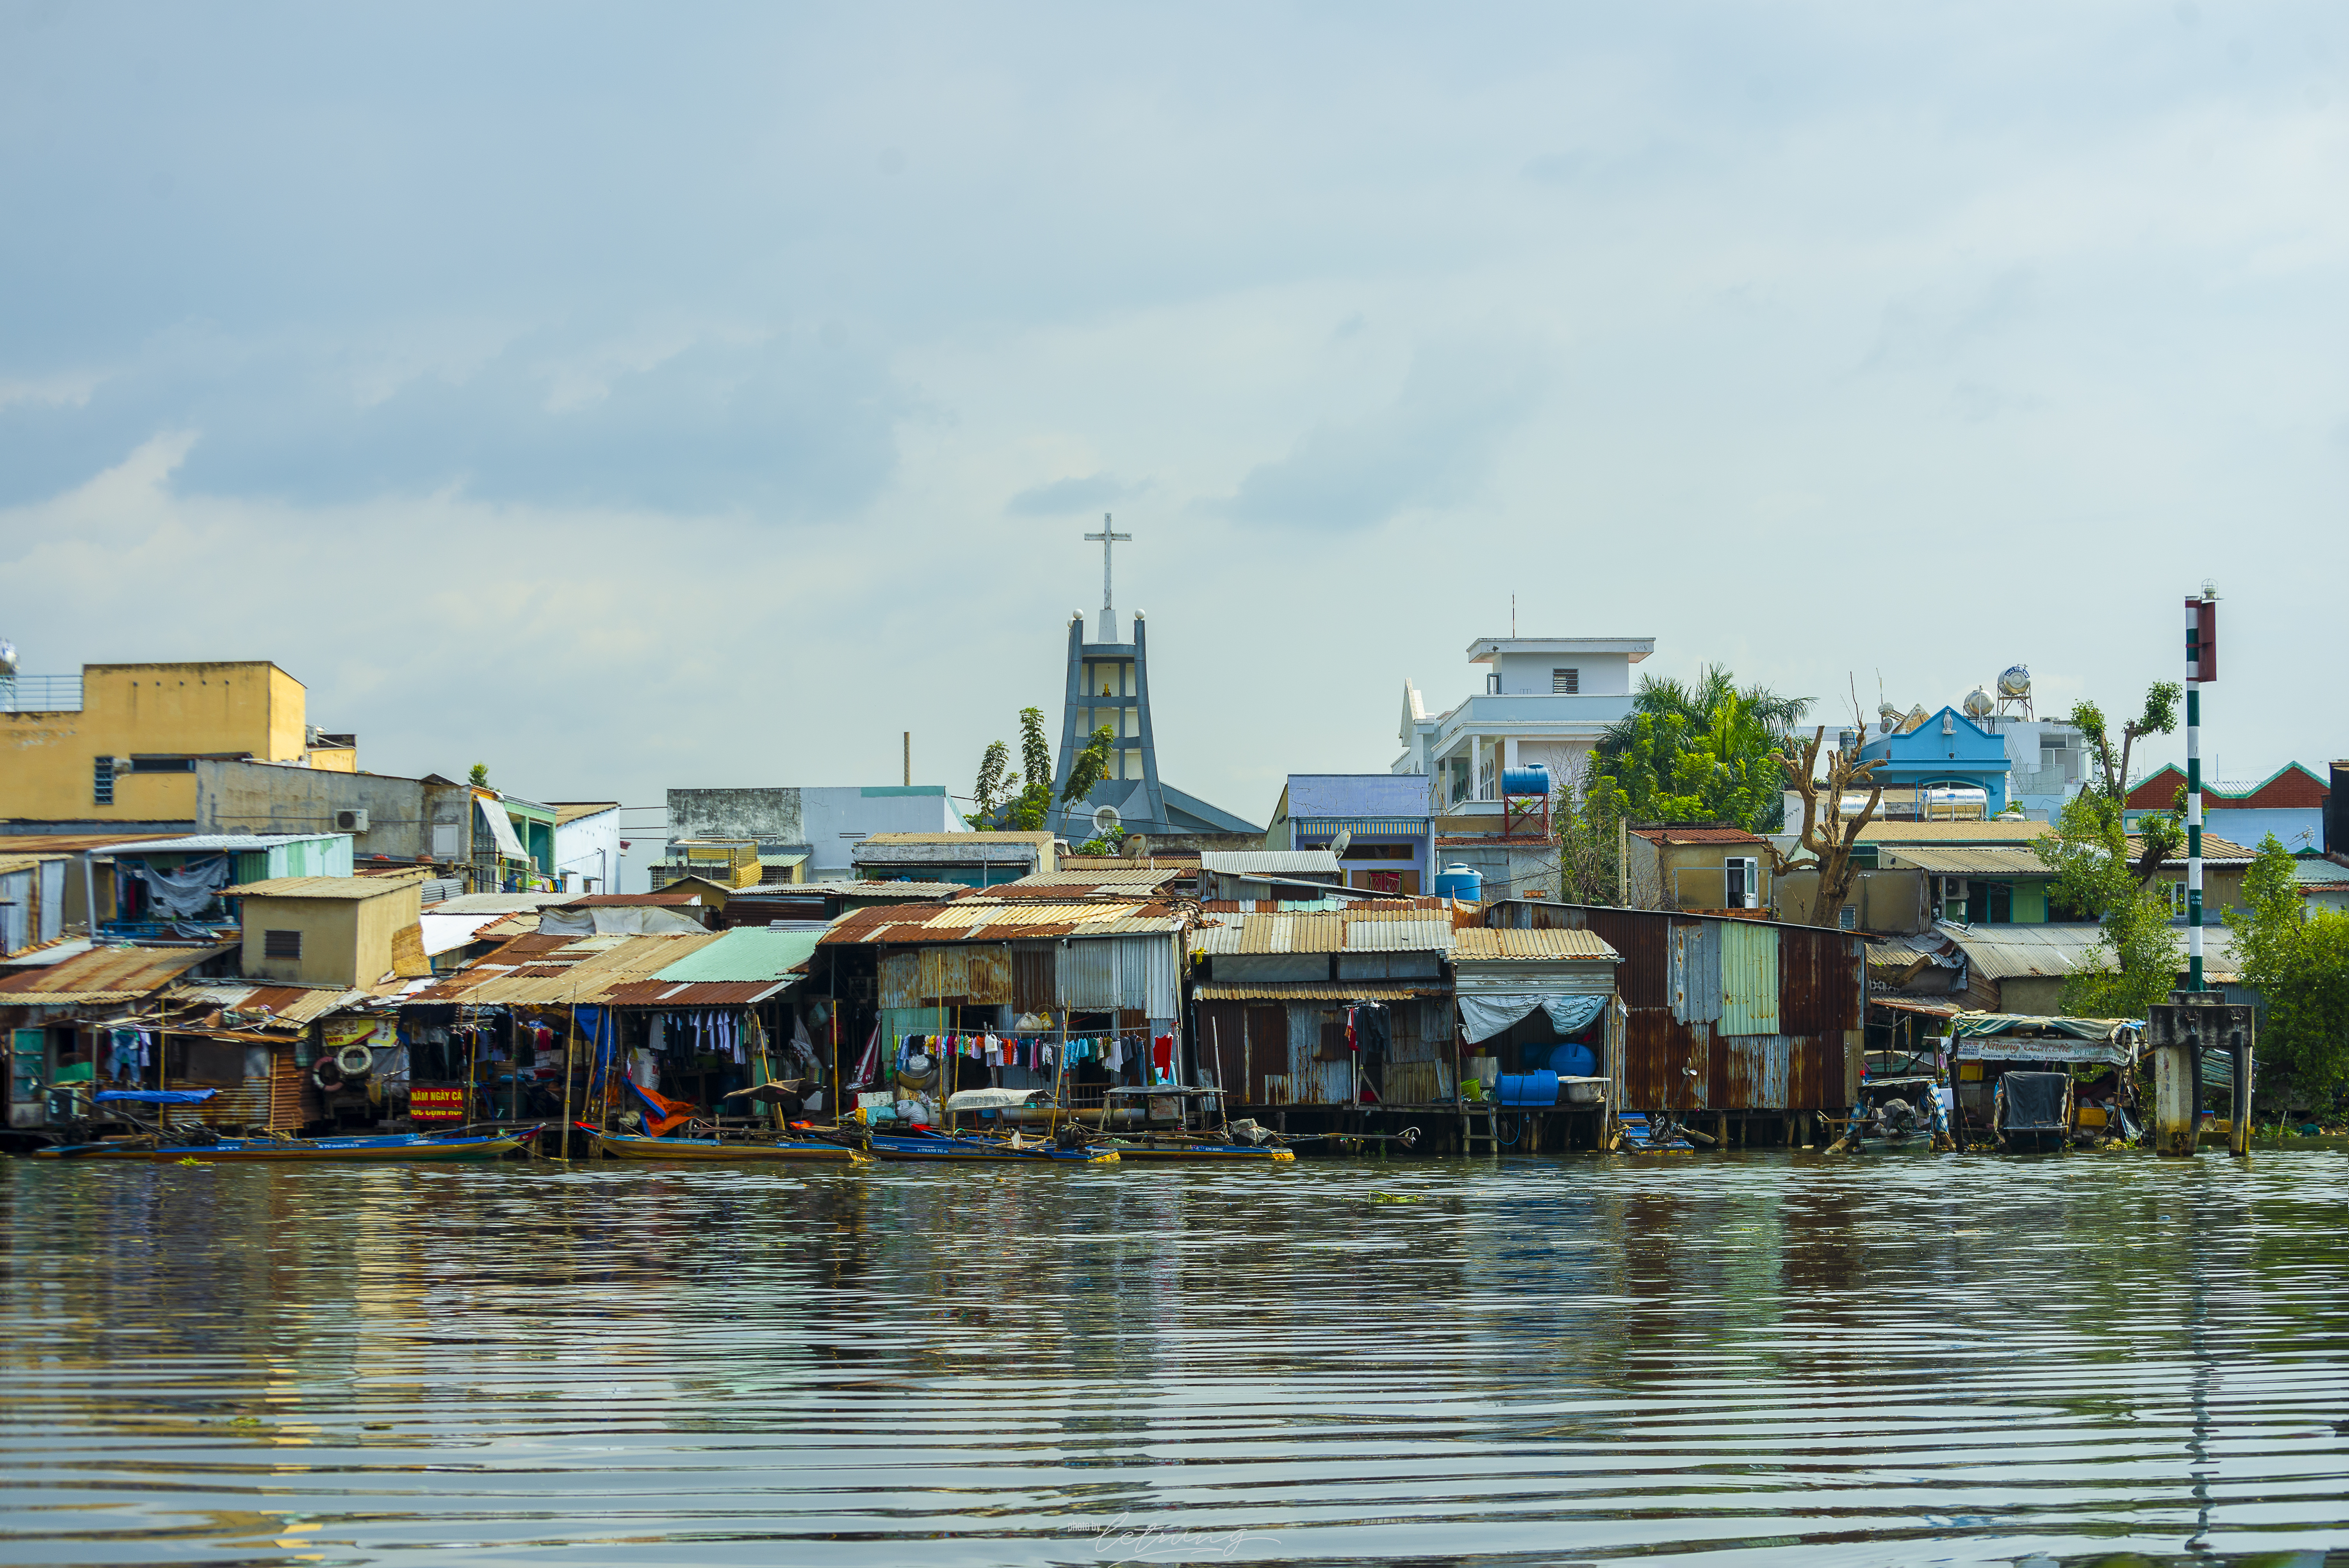
landscapes, water transportation, waterway, town, river, water, sky, vehicle, architecture, city, tourism, boat, vacation, village, house, building, channel